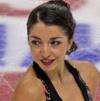
Age: 22